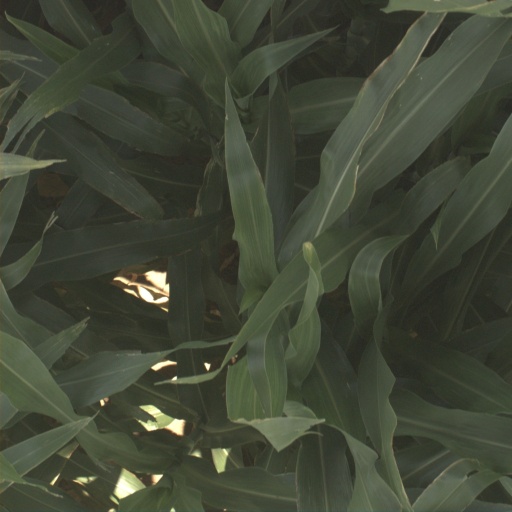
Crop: sorghum